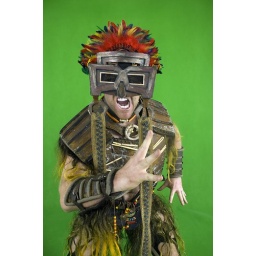
Experimenting in our new mathematics/soap green screen studio.